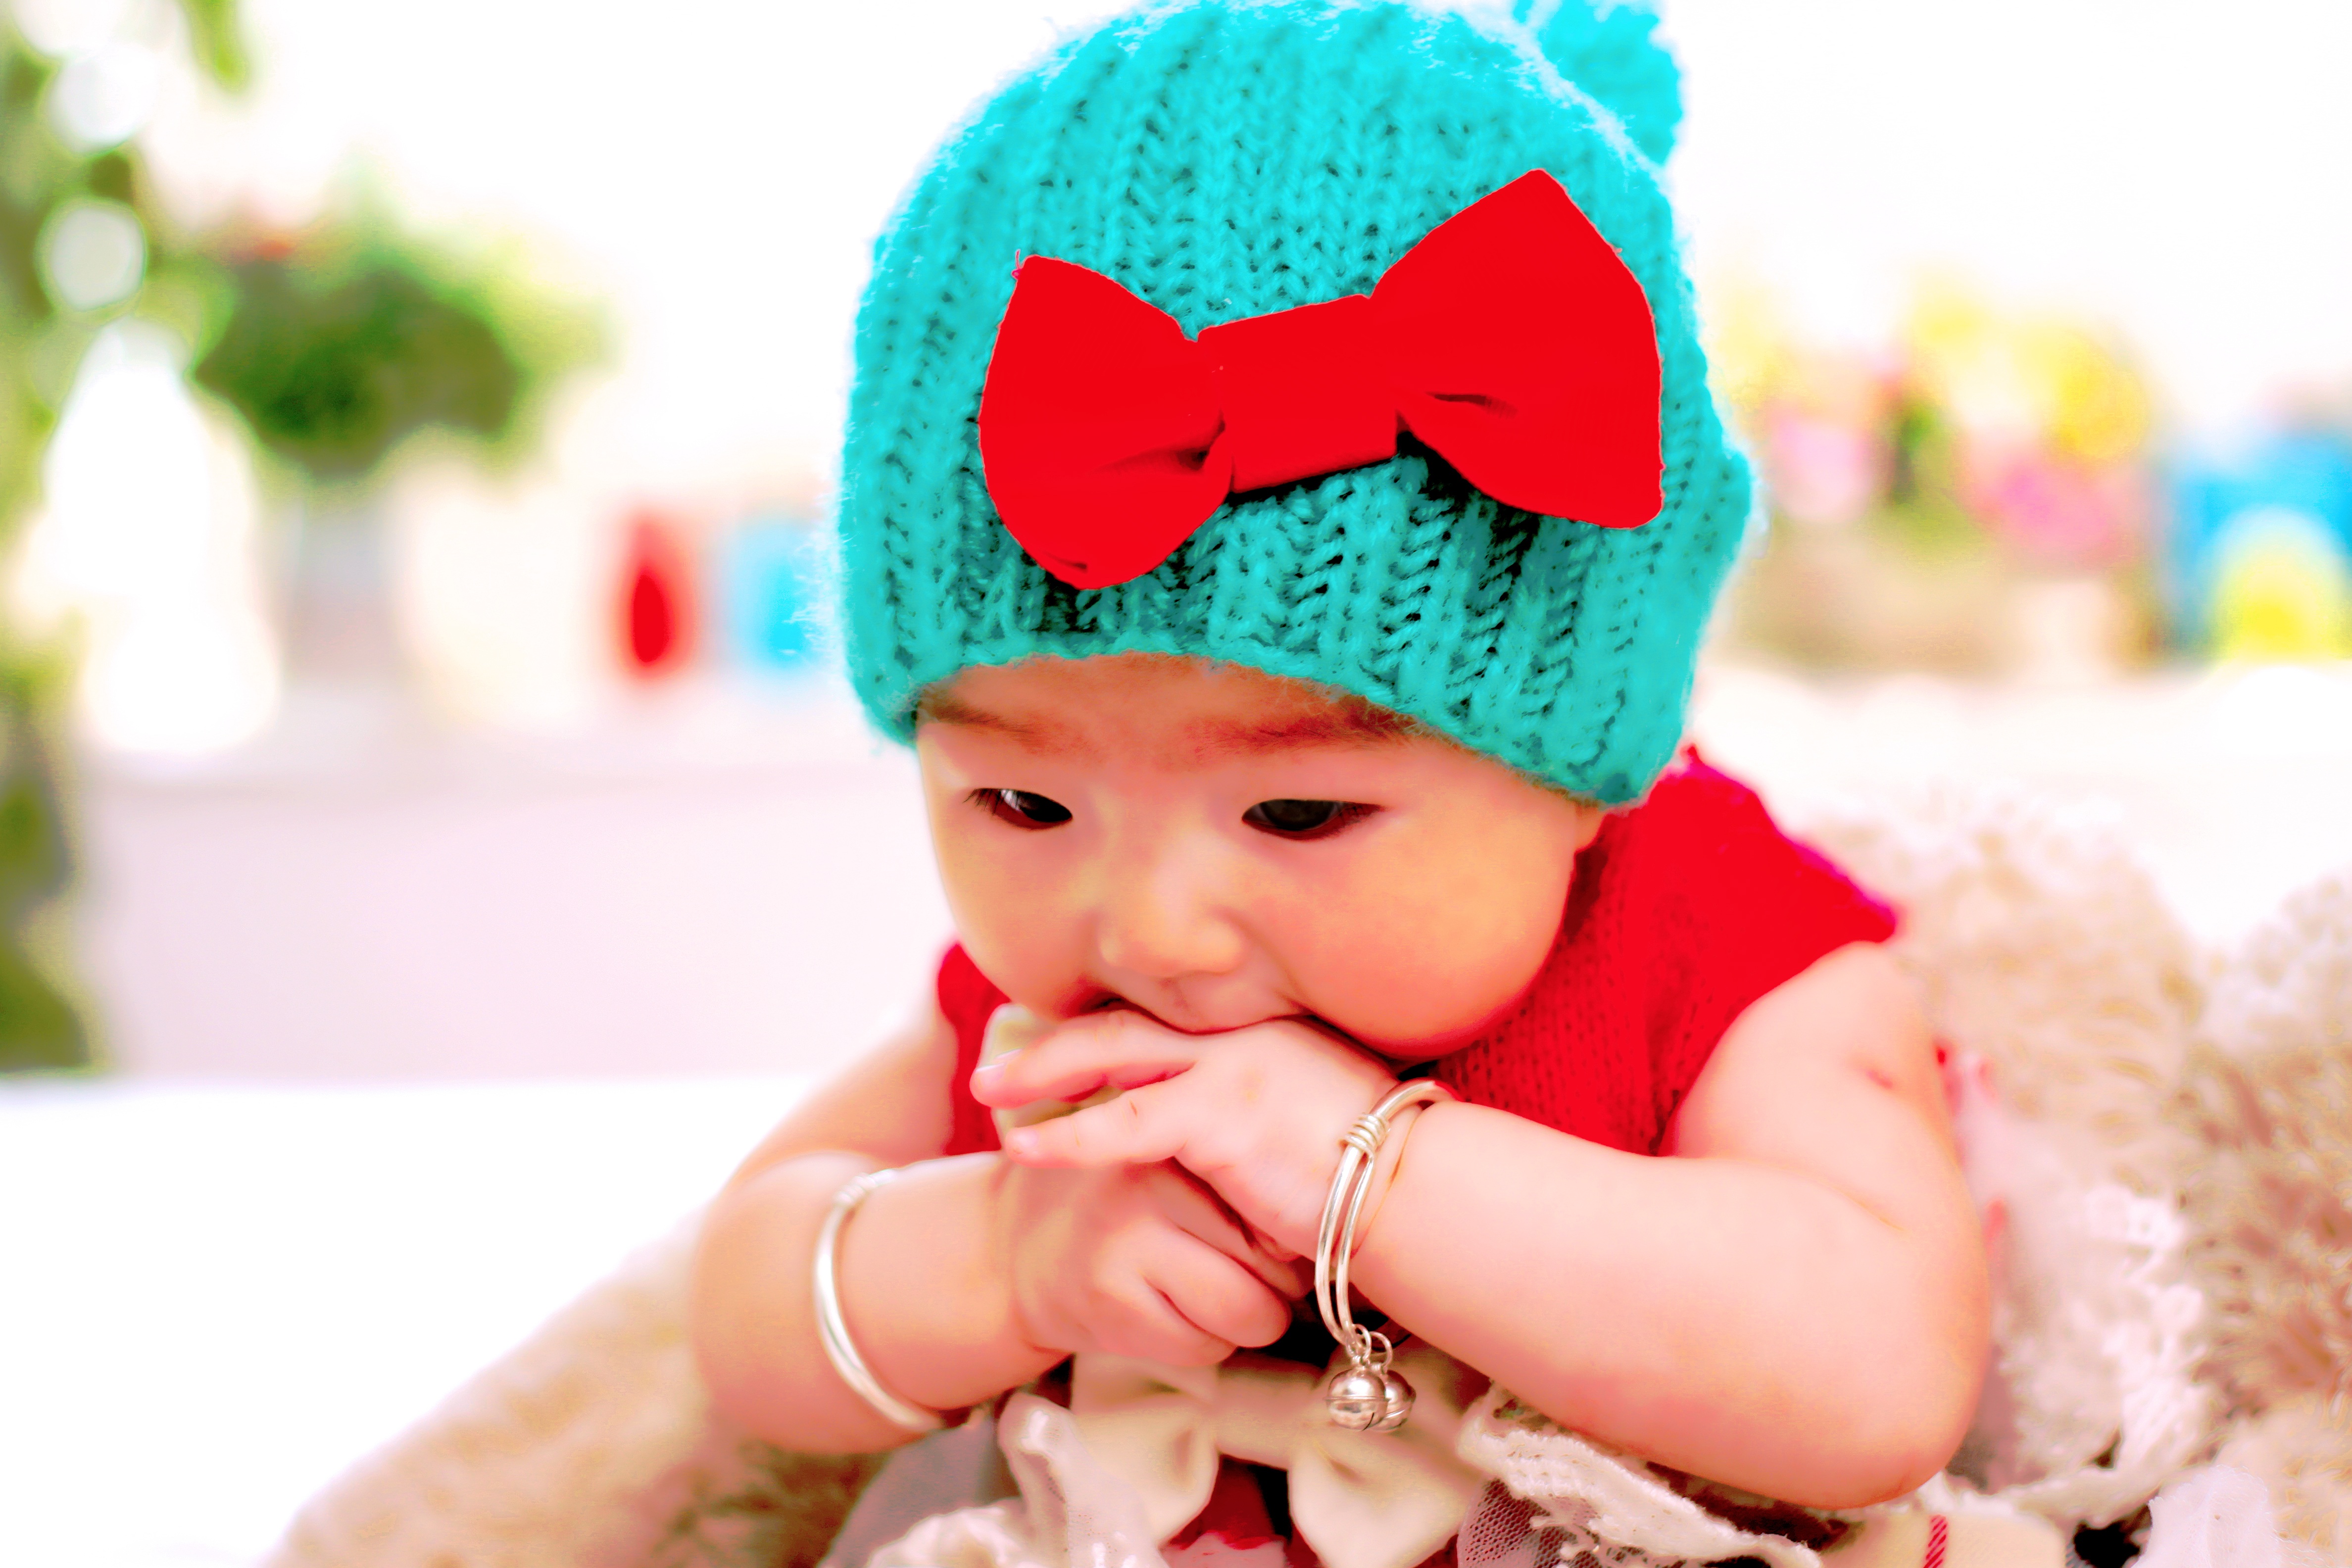
play, child, clothing, pink, baby, infant, toddler, cap, organ, paternity, child care